Mt. Mercy Apartments

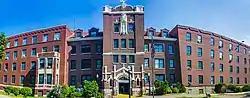

The Mt. Mercy Apartments is an apartment complex for retirees, located at 1425 Bridge Street NW in Grand Rapids, Michigan. It was formerly a Catholic convent and private school known as the Mt. Mercy Academy and Convent. The building was listed on the National Register of Historic Places in 1993.